The Promised Land (2023 film)

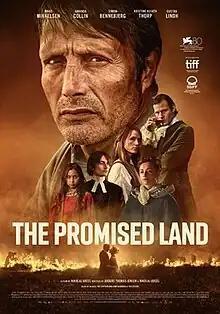
International release poster

The Promised Land is a 2023 epic historical drama film directed by Nikolaj Arcel and written by Arcel and Anders Thomas Jensen. Based on the 2020 book "The Captain and Ann Barbara" by Ida Jessen, the film is a joint Danish-German-Swedish co-production starring Mads Mikkelsen, Amanda Collin and Simon Bennebjerg, and with Kristine Kujath Thorp, Gustav Lindh, Jakob Lohmann, Morten Hee Andersen, Magnus Krepper and Felix Kramer in supporting roles.